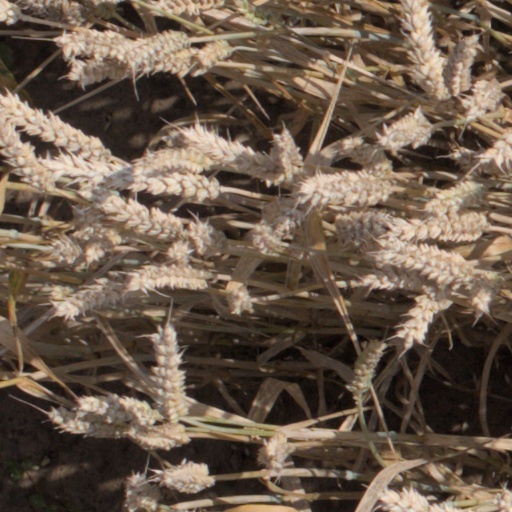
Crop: wheat